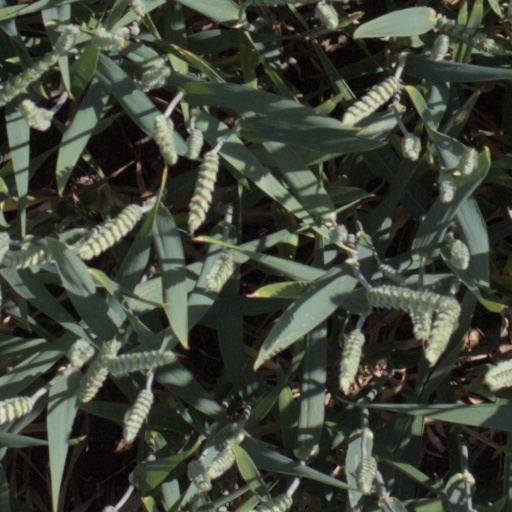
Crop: wheat